Kaun Jeetega Bollywood Ka Ticket

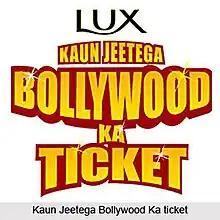

Kaun Jeetega Bollywood Ka Ticket is an Indian television reality show that aired on 9X from 20 July 2008 to 17 November 2008. The winners of the series were TV actors Naman Shaw and partner Bindu.